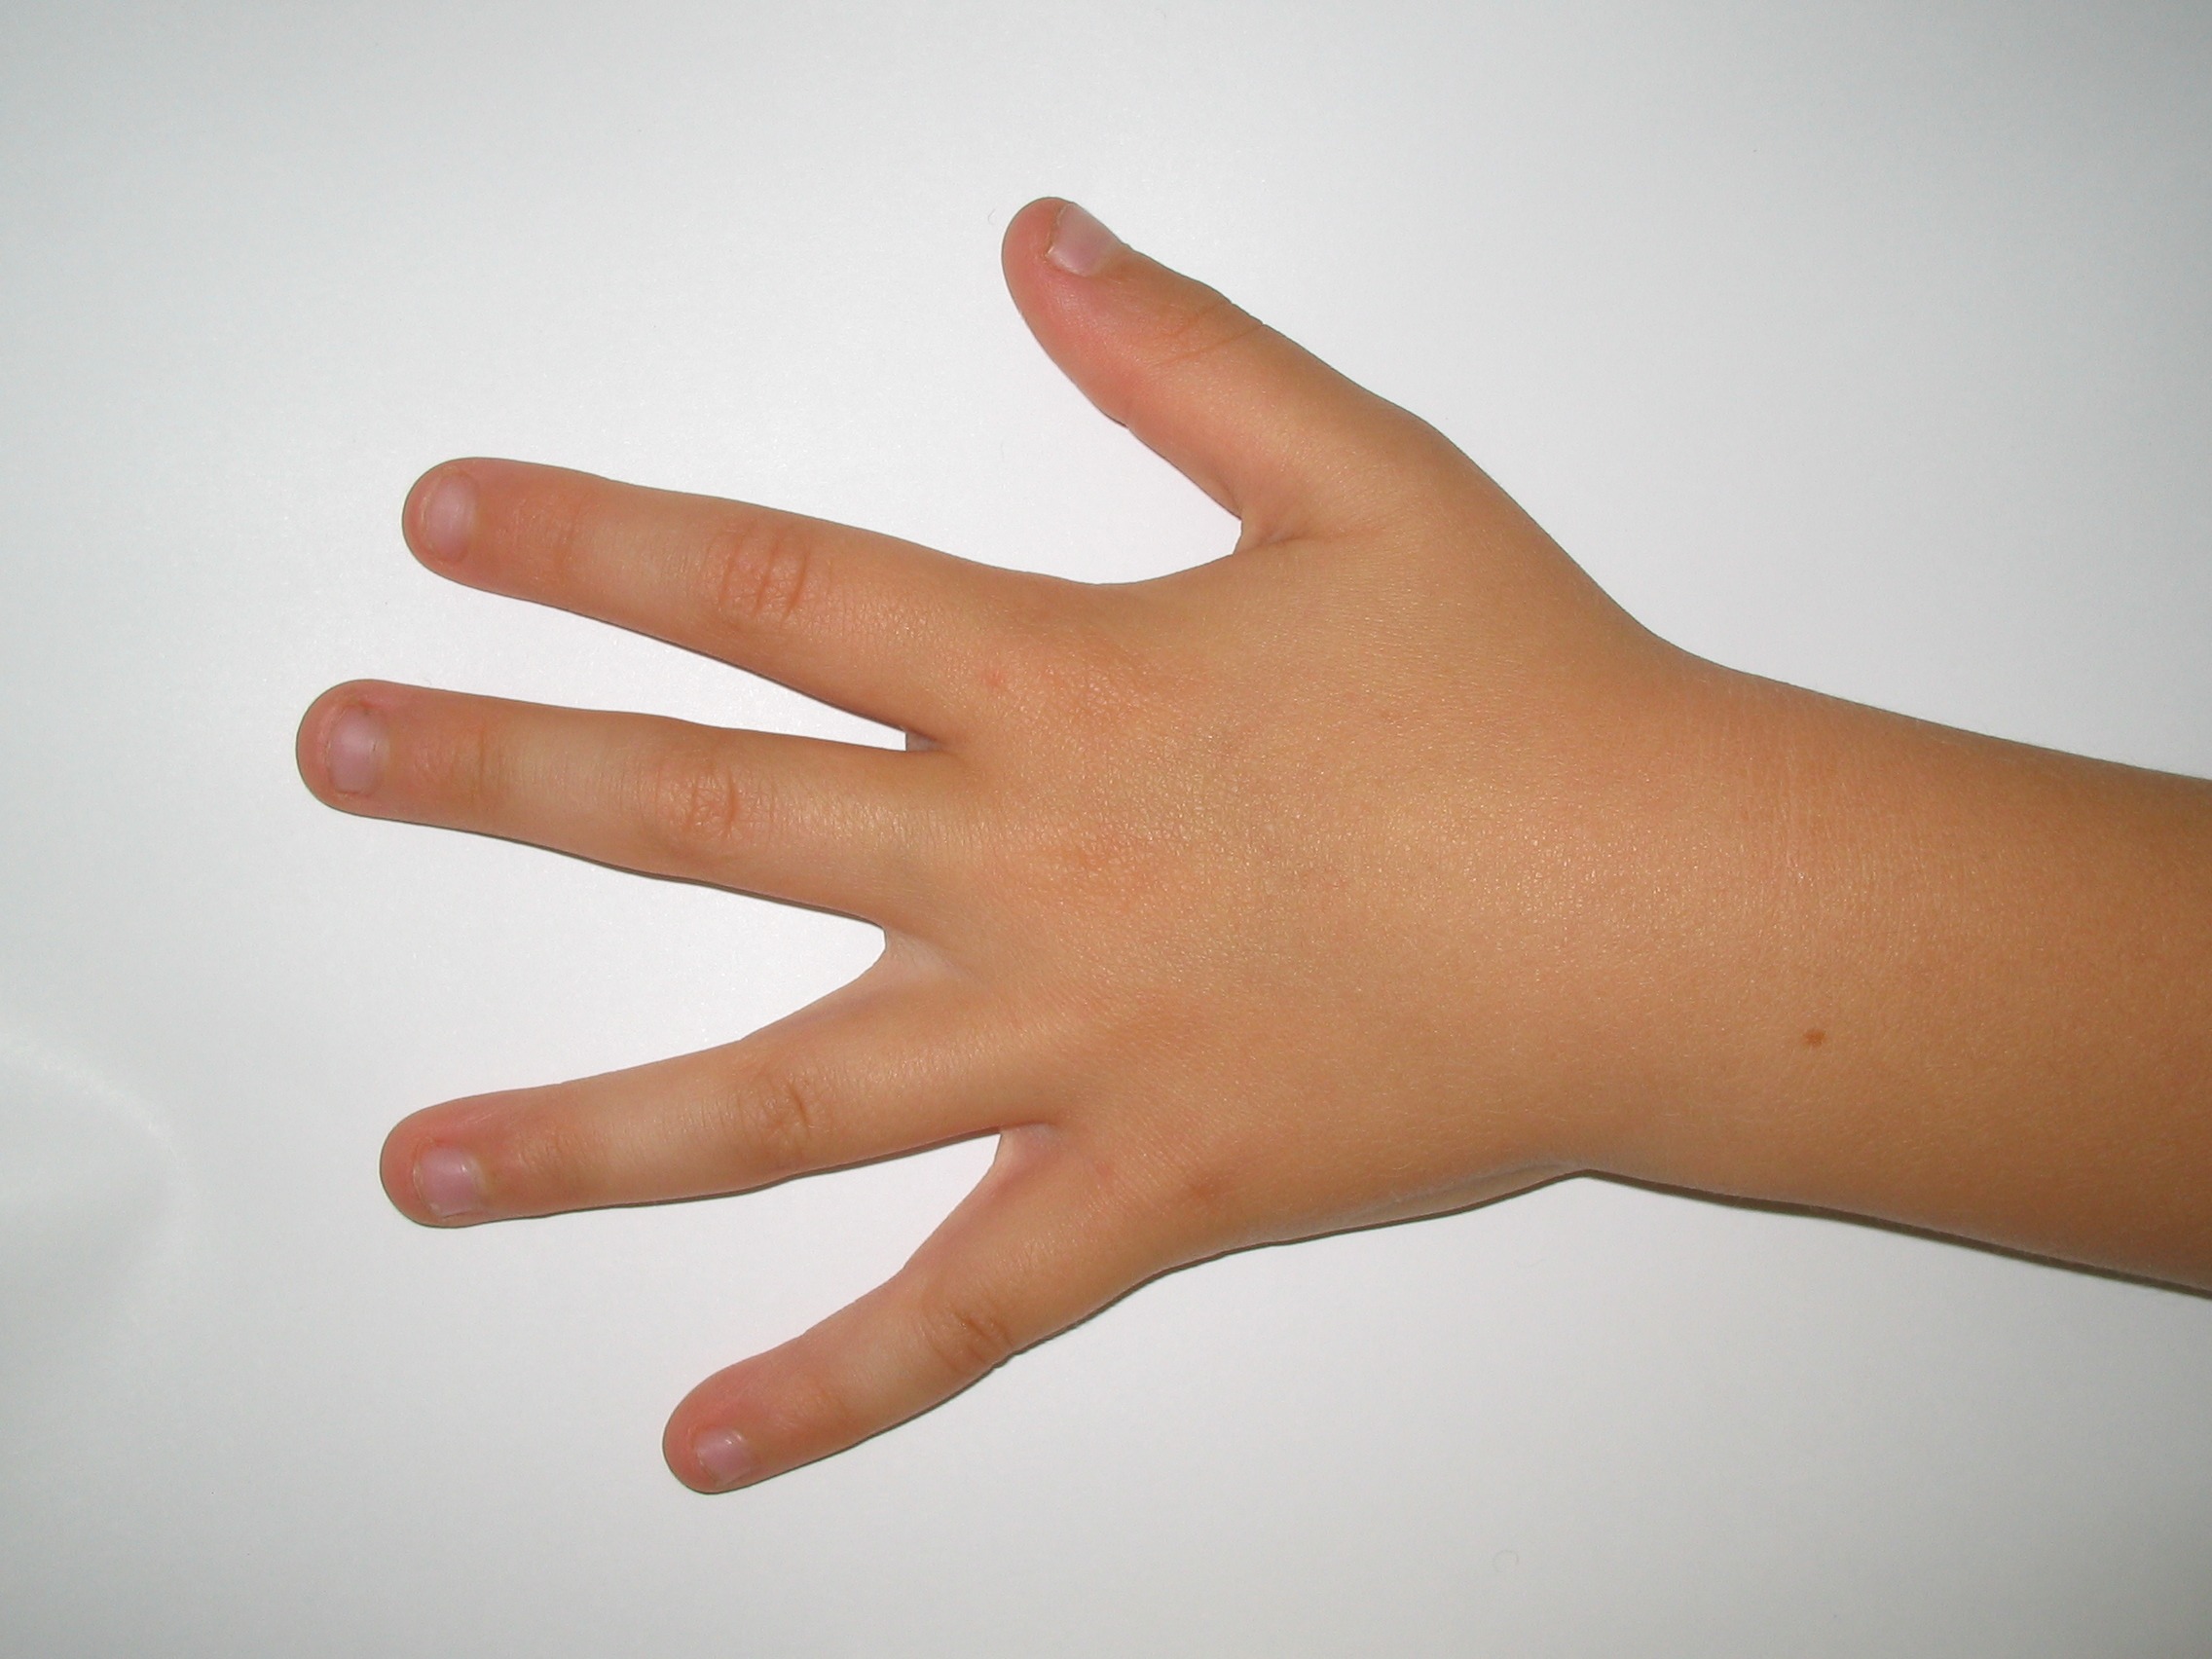
hand, finger, child, human, arm, nail, left, fingers, skin, nails, fair, hand model